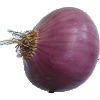
Label: Onion Red Peeled 1